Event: Nepal Earthquake
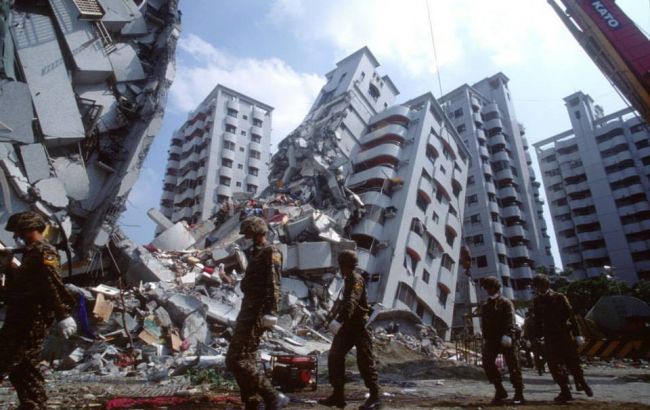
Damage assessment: damage